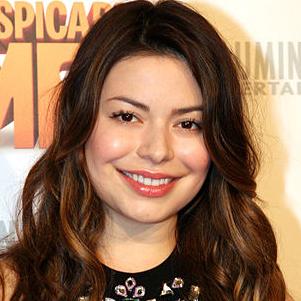
Age: 19